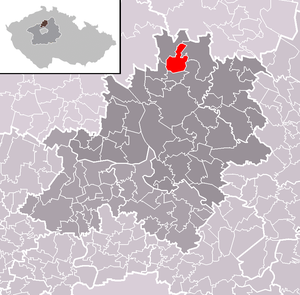
Vidim est une commune du district de Mělník, dans la région de Bohême-Centrale, en République tchèque. Sa population s'élevait à 122 habitants en 2020.